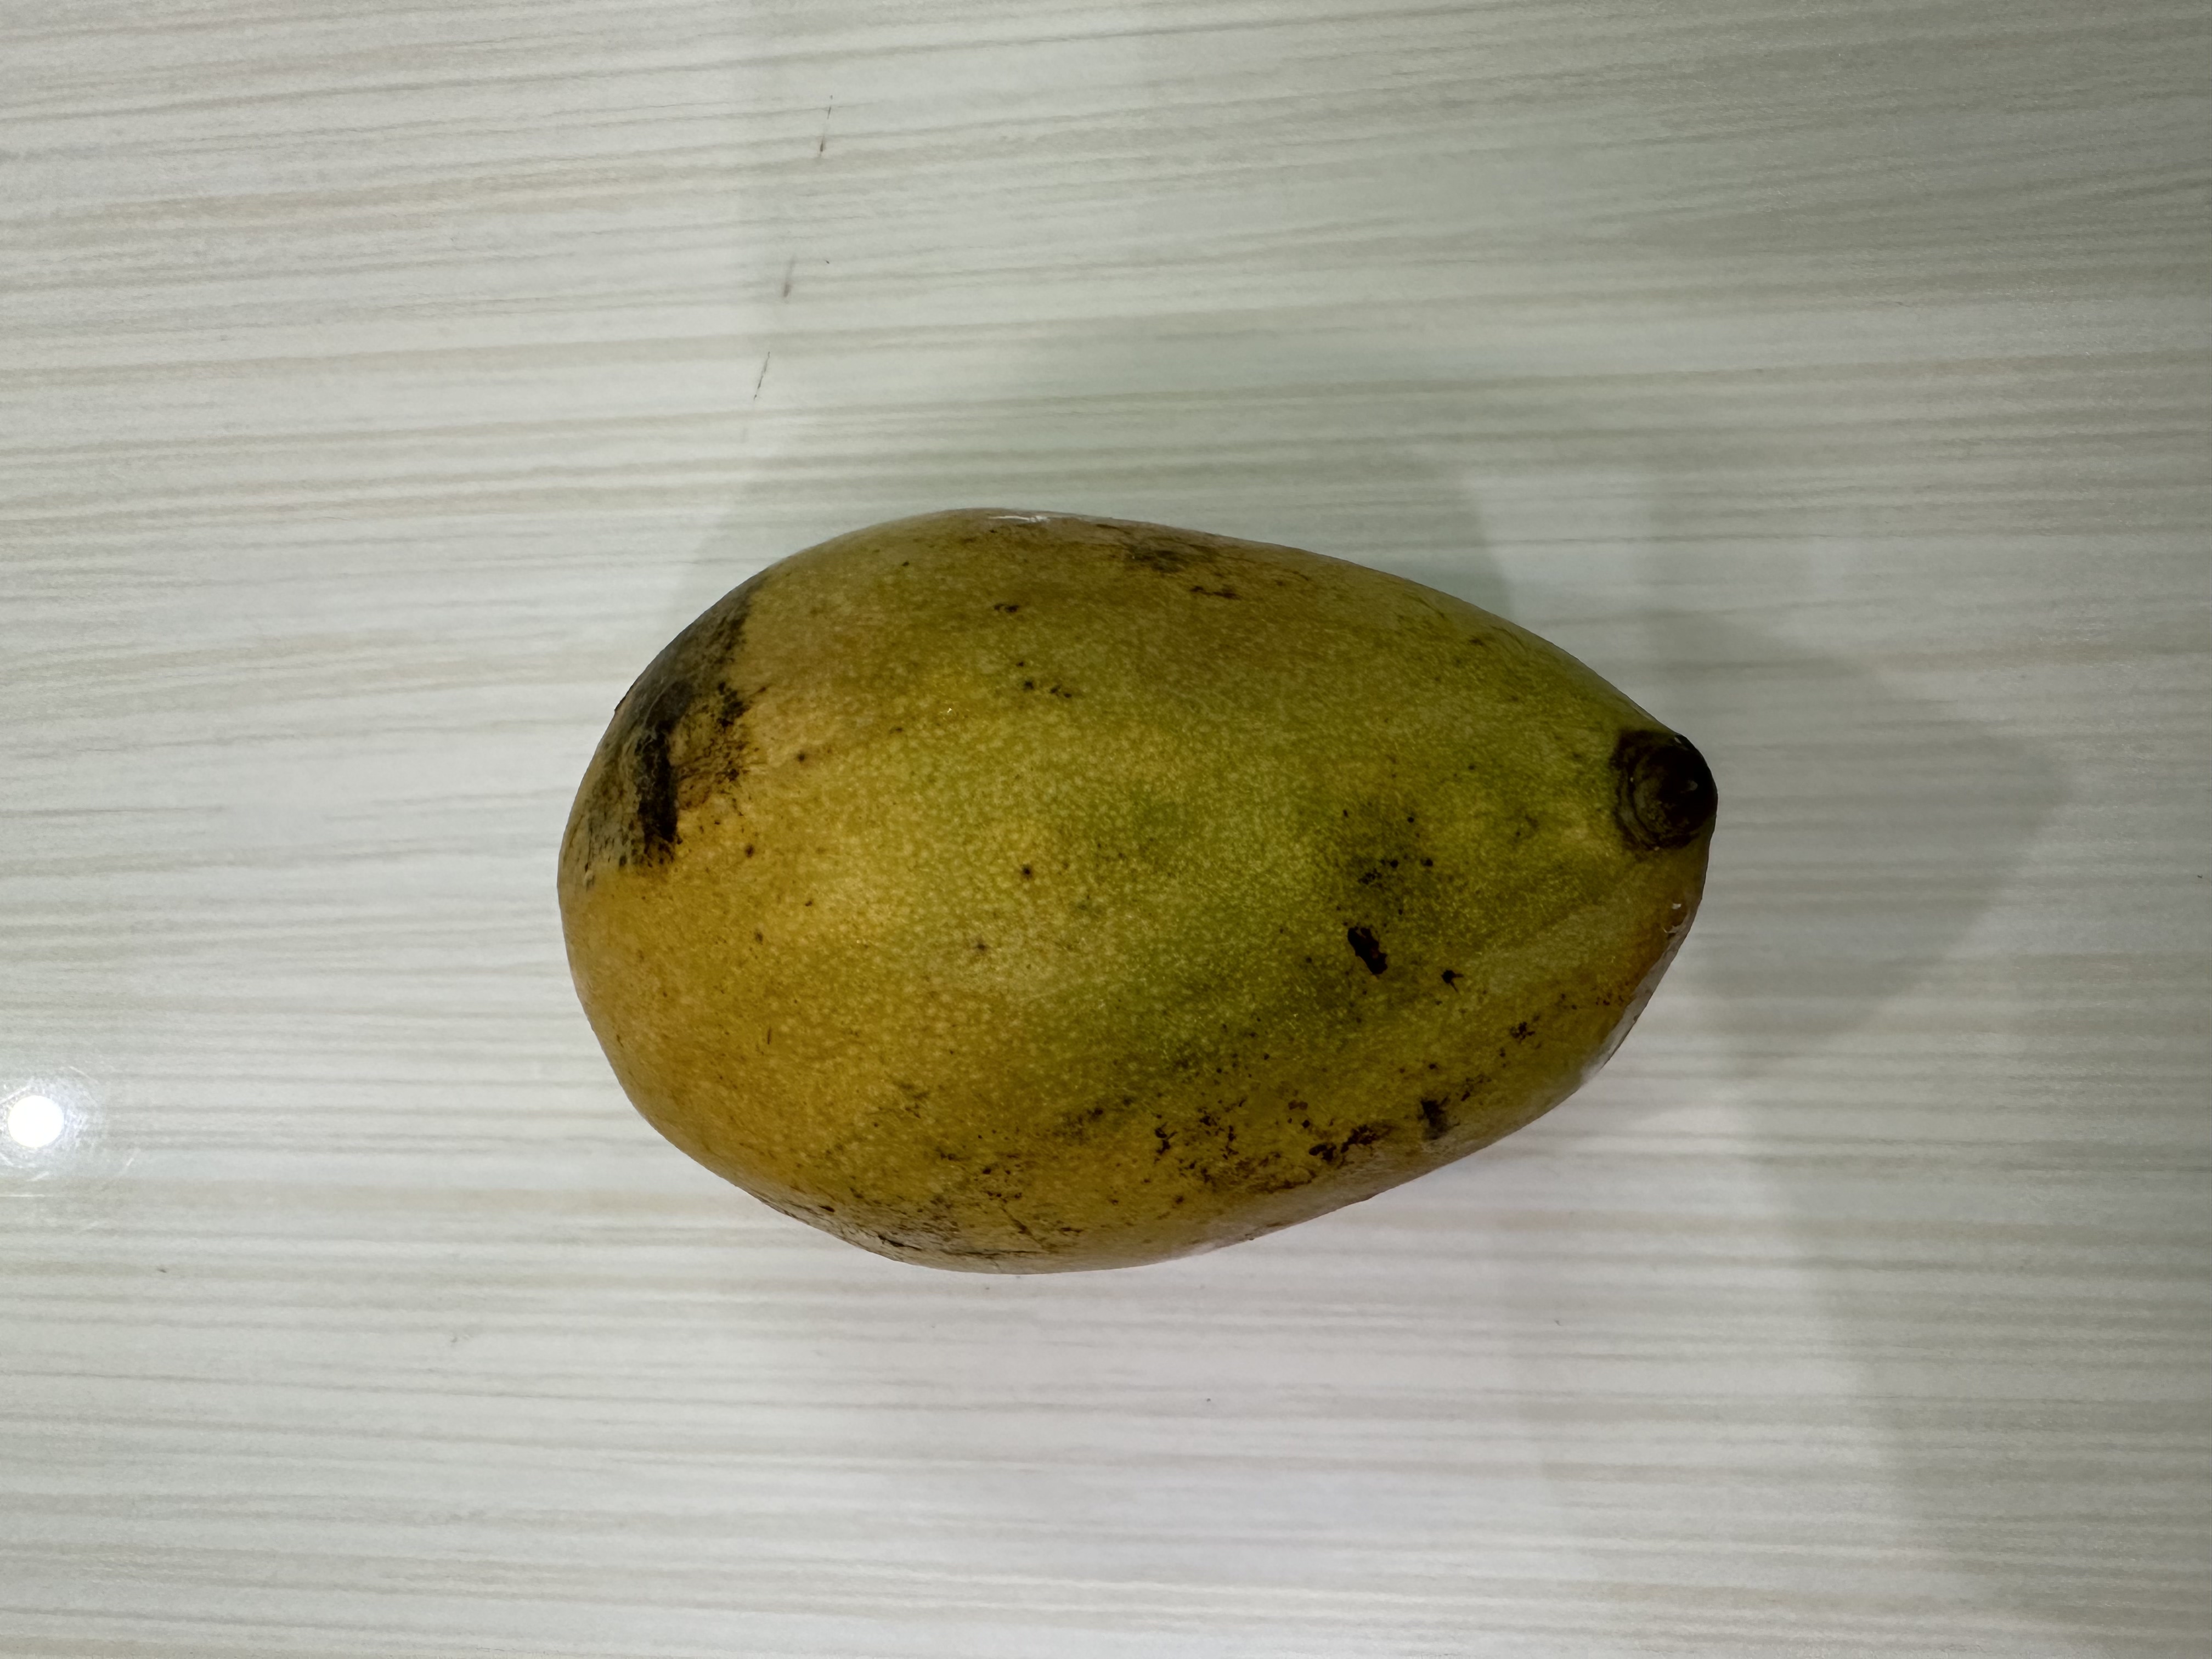
Mango variety: Nilambori